Miyu Takagi

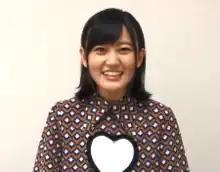
Takagi in 2019.

is a Japanese voice actress from Chiba Prefecture who is affiliated with 81 Produce. She started her career as a member of the idol and voice acting group Wake Up, Girls!, which was active from 2014 to 2018. She is also known for roles such as Hacka Doll #1 in "Hacka Doll" and Shinobu Inoyose in "D4DJ".